Question: Please indicate a possible affordance area of the boxing_punching_bag that can be used for striking
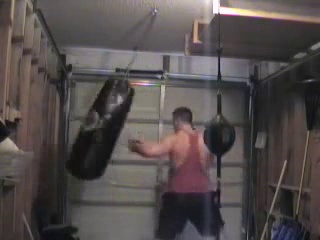
Answer: [64, 73, 137, 183]